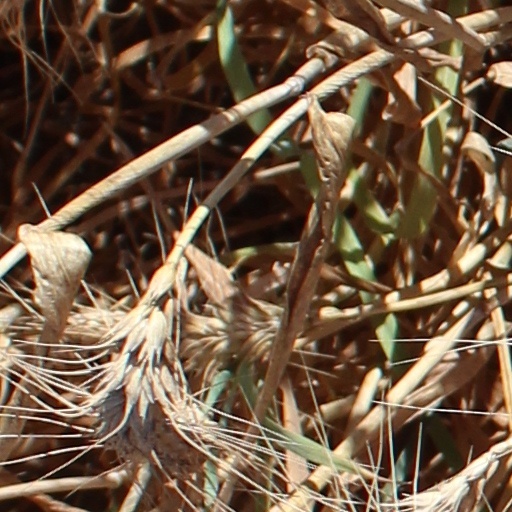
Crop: wheat